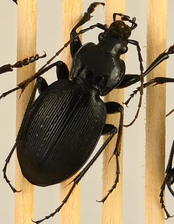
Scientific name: Carabus goryi
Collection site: Mountain Lake Biological Station NEON (MLBS), plot MLBS_009